Mehmed II

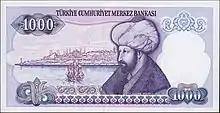
Mehmed II on the backside of 1,000 Turkish lira dated 1986.

A significant part of Mehmed II's foray into Western culture was his collection of Christian artwork and relics. The sultan obtained the relics after his conquest of Constantinople, when he ordered that all the relics in the local churches be brought to him. Among these relics were the putative skull and arm bone of St. John the Baptist and a stone on which, purportedly, Jesus was born. The relics were indeed very dear to him, as evidenced in a few anecdotes. For example, the sultan became "greatly distressed" when the royal librarian stepped on the aforementioned stone to reach a book high on a shelf. Again, after the Venetians had offered to purchase the same stone for 30,000 ducats, Mehmed replied that he would not sell it for even 100,000 ducats. This is confirmed by Guillaume Caoursin, a contemporary of the sultan, who writes that he would not sell any of his relics, for they were "more precious than money." Sources even indicate that Mehmed lit candles in front of the relics of St. John the Baptist "as a sign of veneration." In addition to Christian relics, Mehmed also maintained an interest in Christian artwork. The Hagia Sophia is a significant example, for, upon conquering Constantinople, Mehmed preserved the mosaics that it contained, which can still be seen today. Mehmed also himself commissioned a painting of the Virgin Mary with the Child Jesus, as two independent Italian sources report.